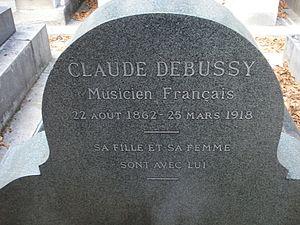
Claude Debussy compositeur, né le 22 août 1862 à Saint-Germain-en-Laye et mort le 25 mars 1918 à Paris. 日本語: クロード・ドビュッシー https://ja.wikipedia.org/wiki/%E3%82%AF%E3%83%AD%E3%83%BC%E3%83%89%E3%83%BB%E3%83%89%E3%83%93%E3%83%A5%E3%83%83%E3%82%B7%E3%83%BC